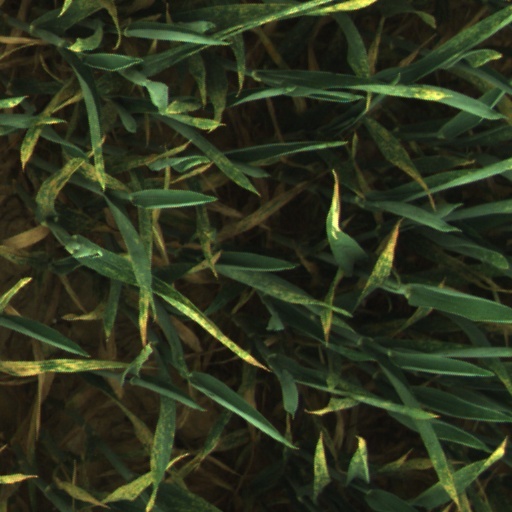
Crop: wheat